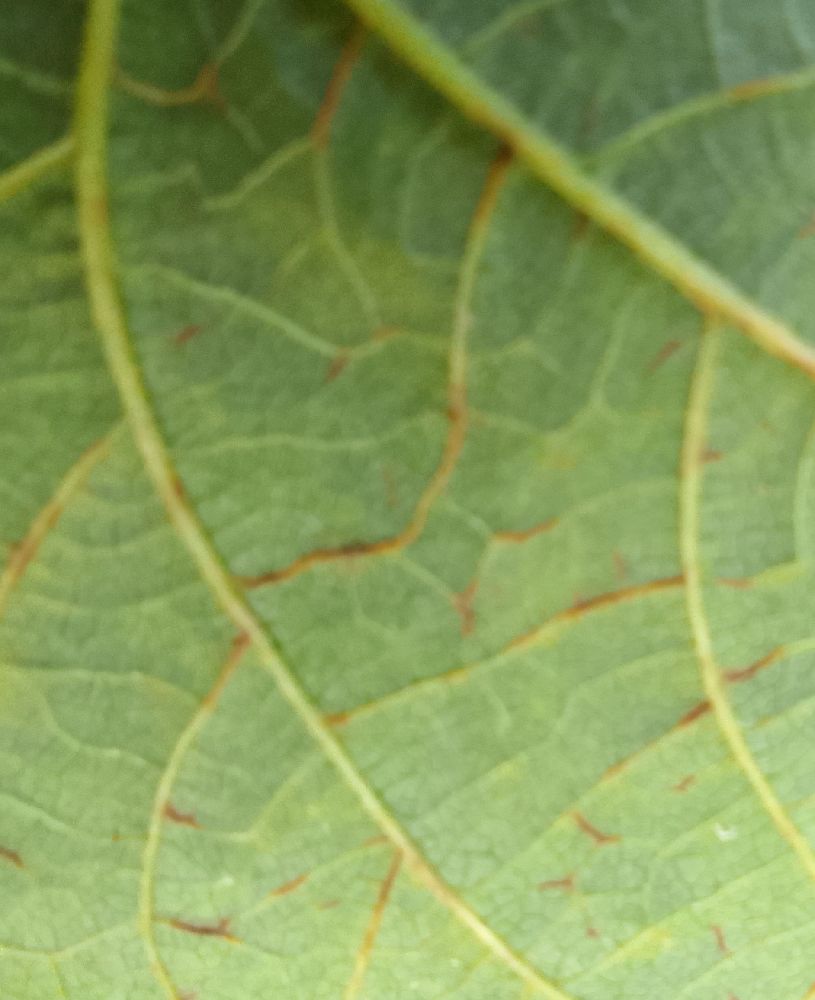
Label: anthracnose